Ortonville Mill

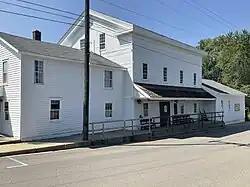
The mill in 2023

The Ortonville Mill is a former gristmill located at 366 Mill Street in Ortonville, Michigan. It was listed on the National Register of Historic Places in 1971. The Ortonville Community Historical Society now operates the mill as a museum of local history.